Arne Korsmo

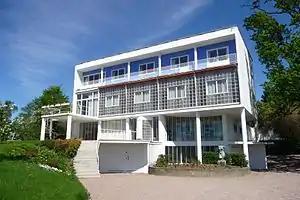
Villa Stenersen, Tuengen allé 10C, Oslo

Arne Korsmo (14 August 1900 – 29 August 1968) was a leading architect in Norway and a propagator of the international architectural style. He taught at the